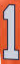
Number: 1